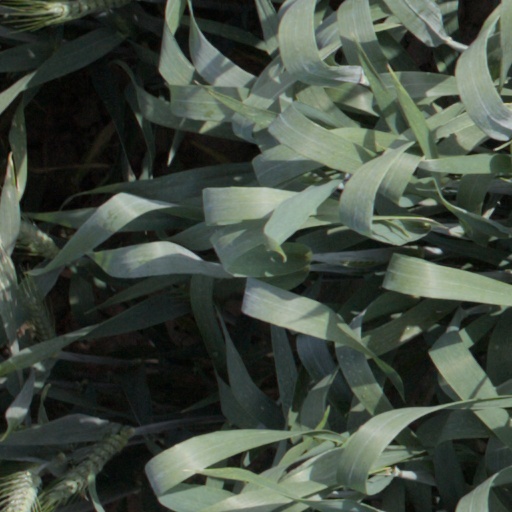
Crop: wheat